Give Yourself a Try

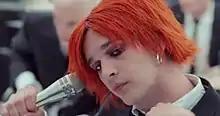
Healy's eccentric look in the video, such as orange hair and a purple smokey eye, was inspired by Lady Gaga.

An accompanying music video, directed by Diane Martel, was released on 31 May 2018. Speaking on the visual, Healy said: "I wanted to capture the excitement and the kind of frenetic energy that was in 'Love Me'." The video opens with Healy laying on a therapy bed, discussing his psyche and confidential thoughts regarding his personal issues, saying: "You know, the best thing is to actually be as earnest as I feel; because I know what I'm doing, just everything I do, it knows what it is." The psychologist that he turns to is revealed to be a teddy bear statue wearing a suit, whom Healy criticises for not being good at his job. In the same moment, a framed college degree dramatically falls off the wall and onto the floor. The singer–shown with bright orange hair and a purple smokey eye–then joins the other members of the 1975–all of whom wear matching black suits–in a mirrored room to jam and dance to the song. Some of the unorganised, mysterious lyrics from the song are presented with closed captioning throughout the video.